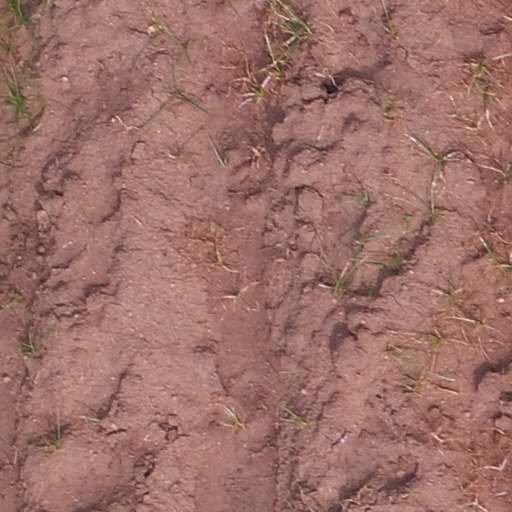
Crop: maize; corn